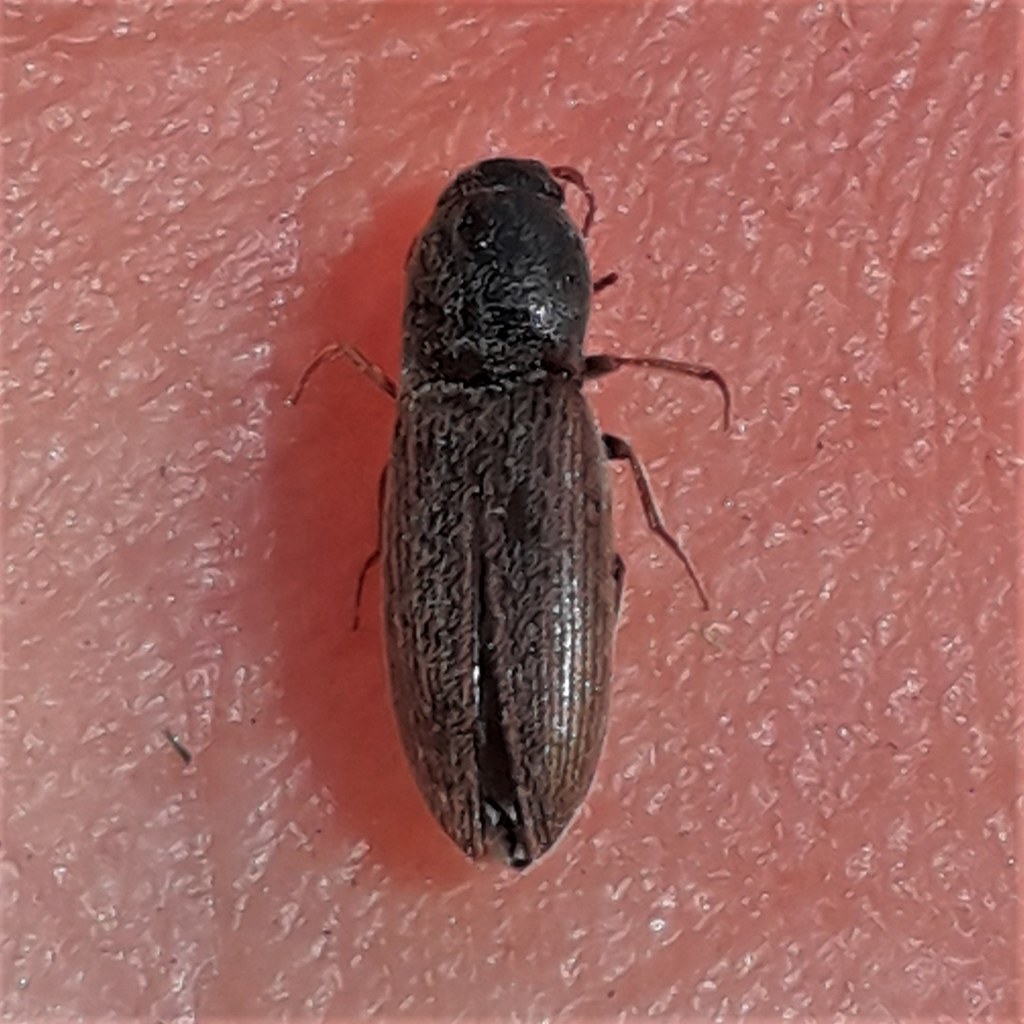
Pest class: clickbeetles_wireworms